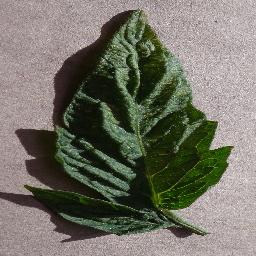
Label: Tomato___Spider_mites Two-spotted_spider_mite